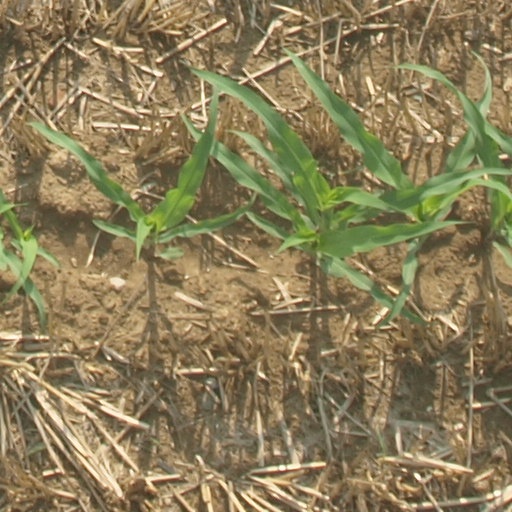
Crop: maize; corn